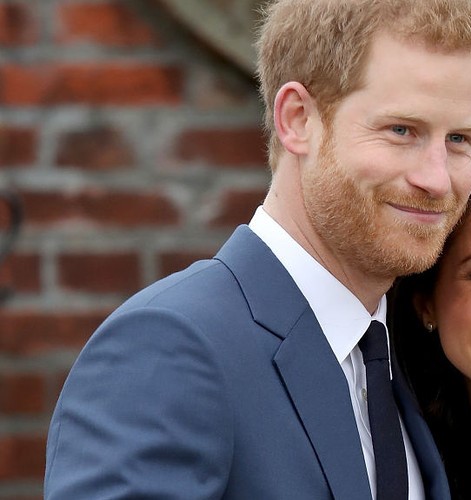
Gender: men